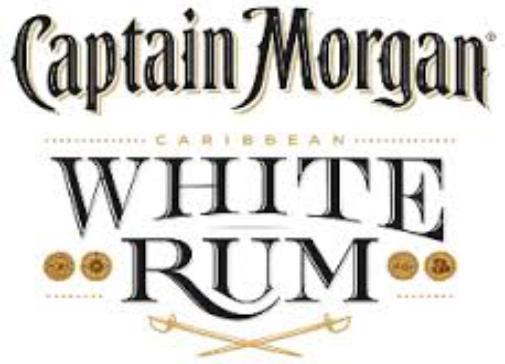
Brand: Captain Morgan
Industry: Food